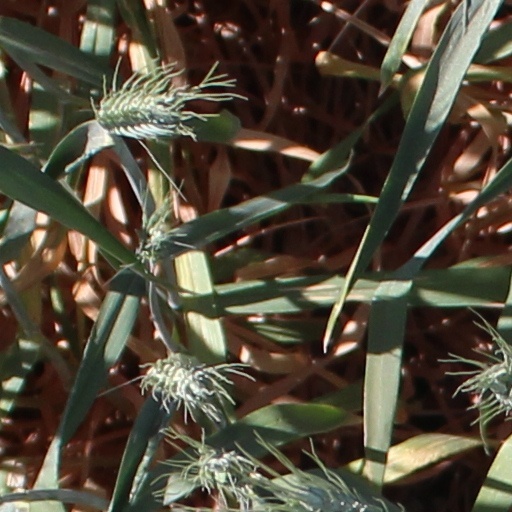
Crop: wheat